Willard, Clark County, Wisconsin

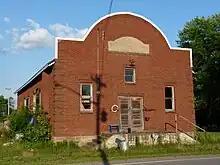
1926 Slovenian National Home hall, in 2023

Willard is a thriving place on the "Fairchild & Northeastern" [railroad], between Fairchild and Greenwood. It has two stores, a cheese factory, a boarding house, a Catholic Church and a school. A few years ago Ignatz Ceznic started to organize a colony of Slavs and kindred nationalities in the wilderness in the town of Hendren. Today that country is dotted with scores of prosperous farms, and the village of Willard is the market place for them. Mr. Ceznic had the backing of the Foster Lumbering Company, of Fairchild, in his work.